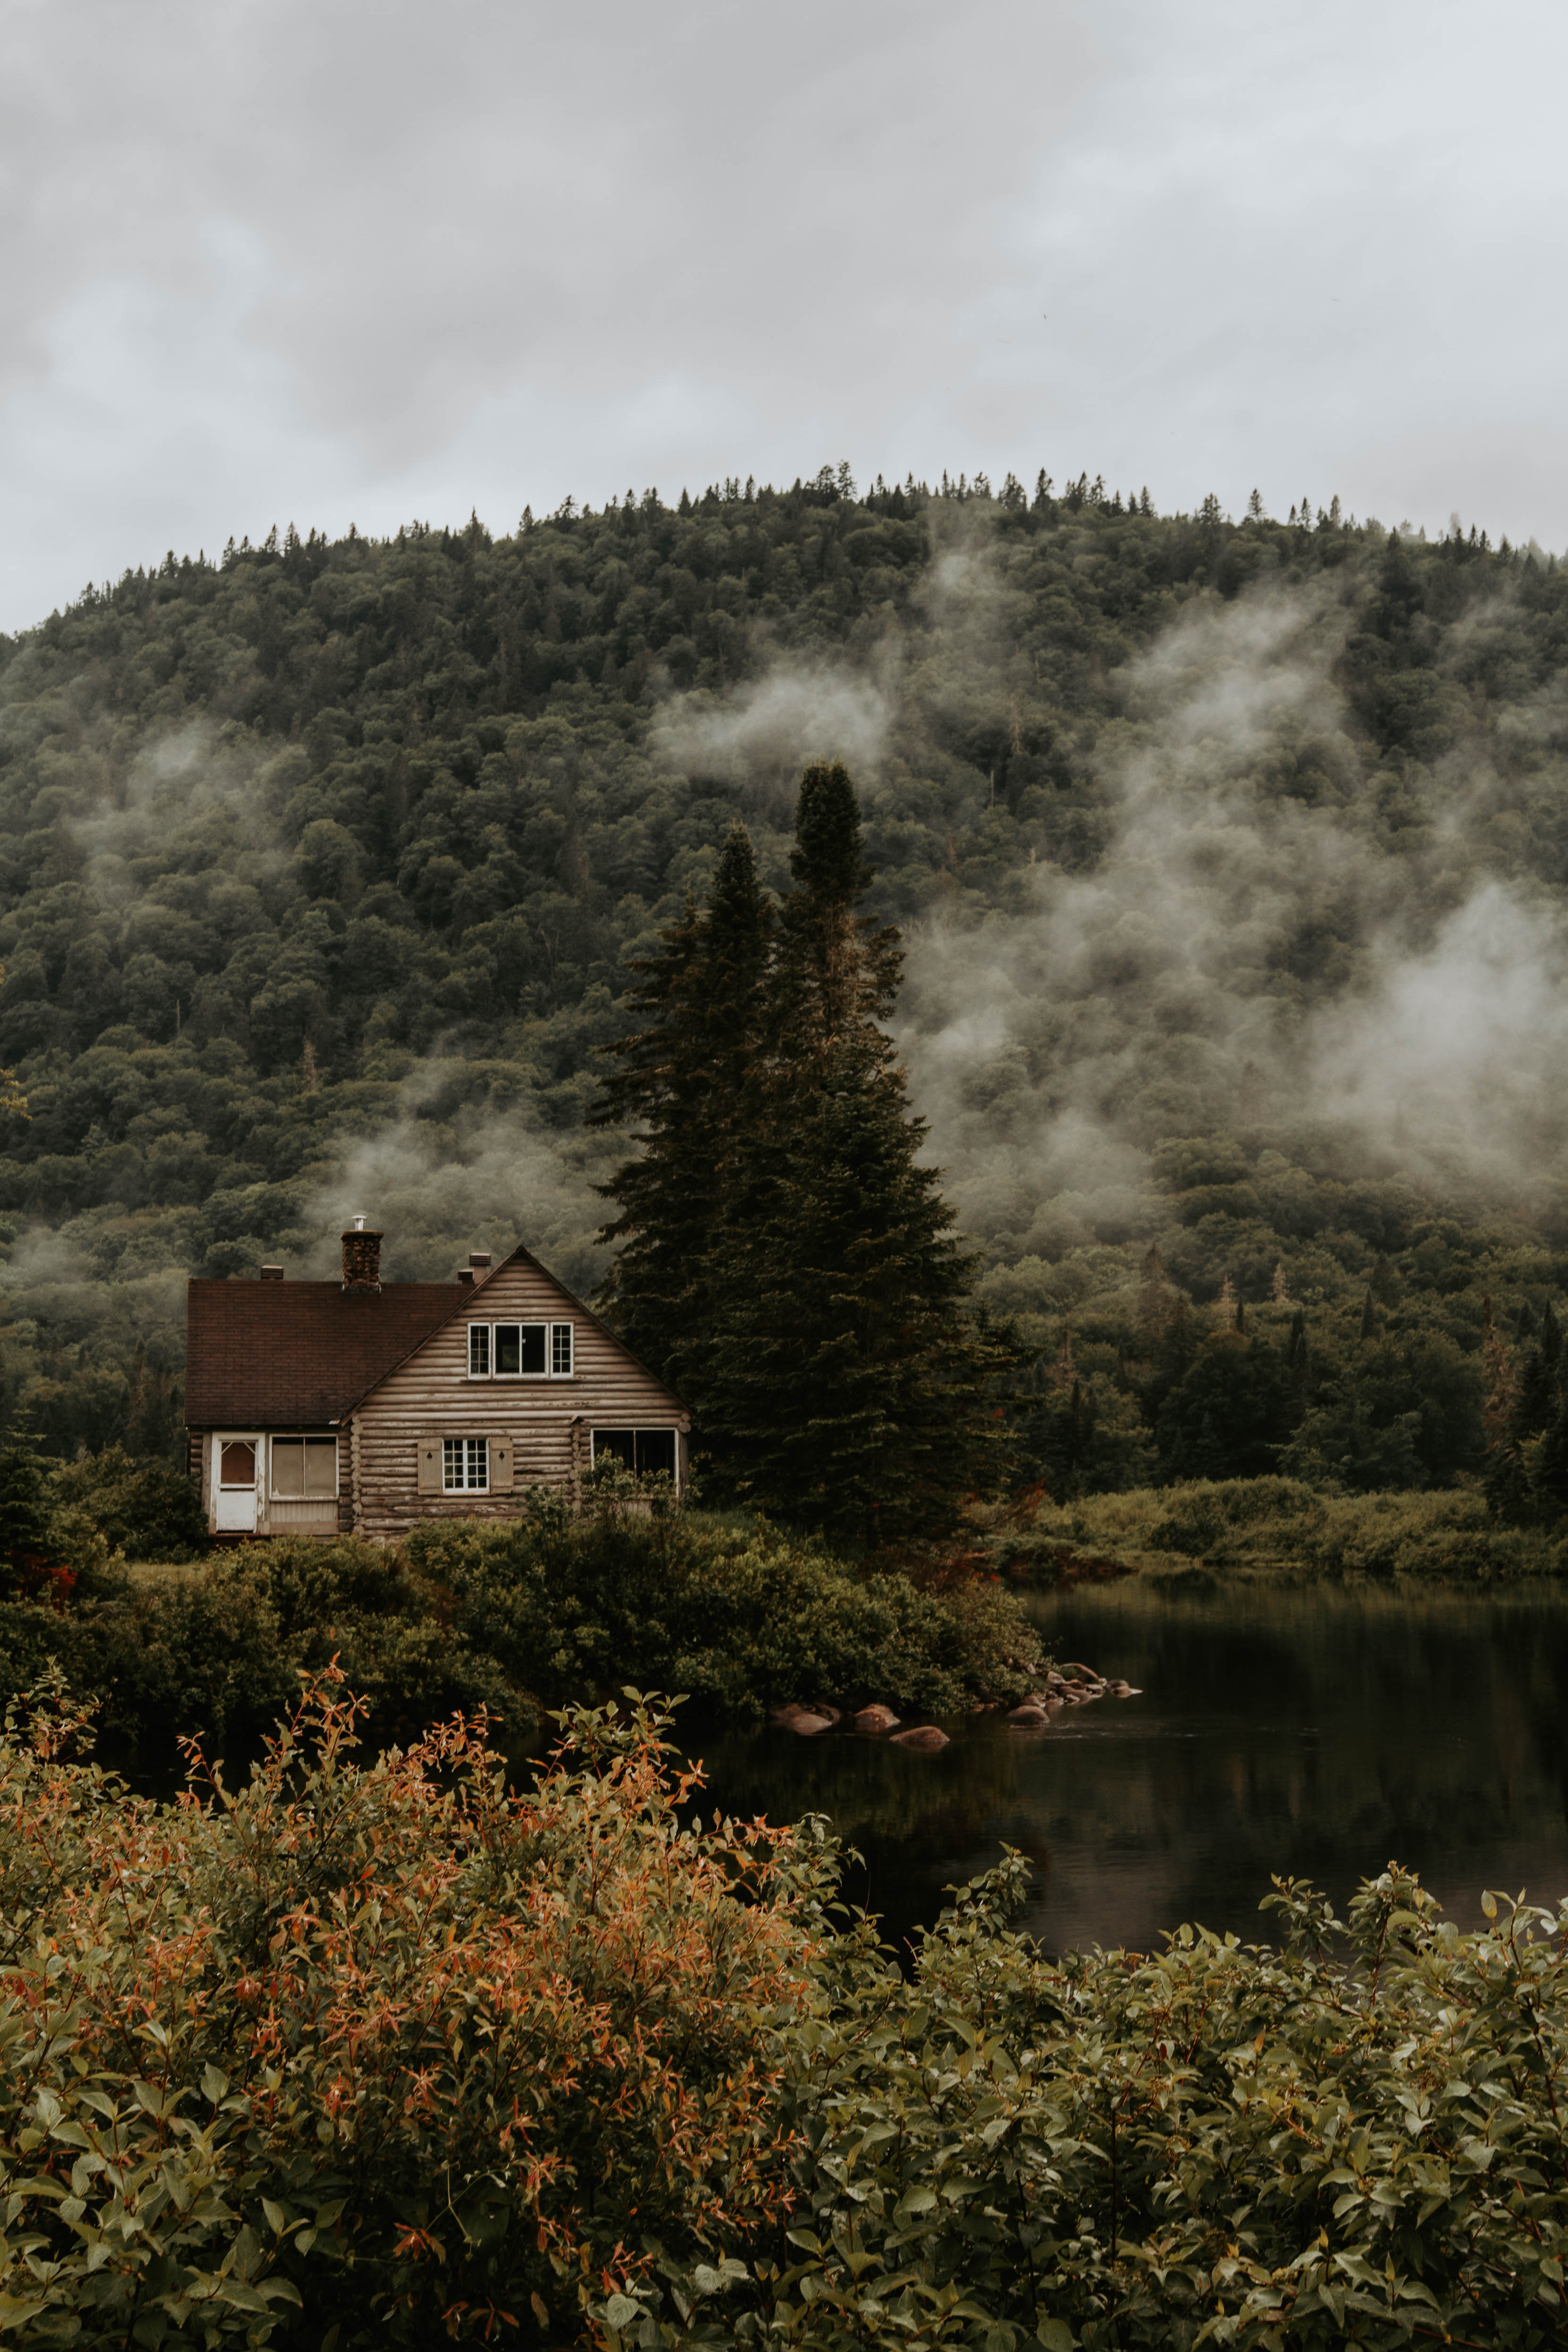
cloud, sky, mountain, plant, ecoregion, window, building, nature, natural landscape, house, vegetation, atmospheric phenomenon, sunlight, tree, biome, landscape, morning, grass, mountain range, cottage, mountainous landforms, rural area, grassland, valley, Tints and shades, slope, wood, forest, cumulus, hill station, hill, ridge, mist, winter, fell, lake district, roof, wilderness, reservoir, loch, village, chaparral, massif, evening, reflection, farmhouse, tropical and subtropical coniferous forests, mountain village, autumn, rock, smoke, tourism, alps, tarn